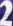
Number: 2